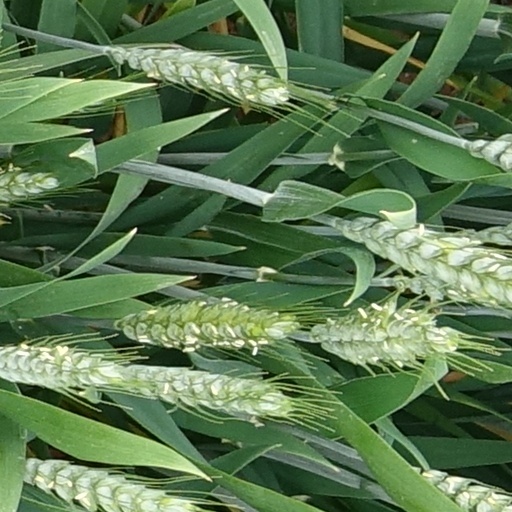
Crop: wheat